Xubuntu

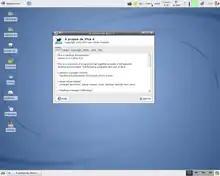
Xubuntu 7.10 "Gutsy Gibbon"

Xubuntu 7.10 was released on 18 October 2007. It was based upon Xfce, 4.4.1 and added updated translations along with a new theme, MurrinaStormCloud, using the Murrine Engine.